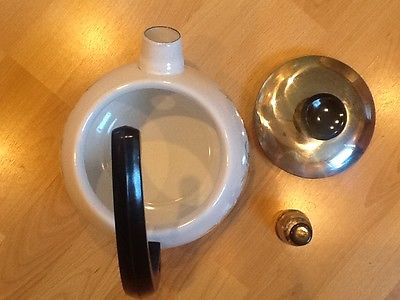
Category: kettle